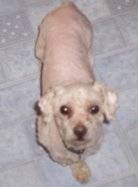
Label: dog